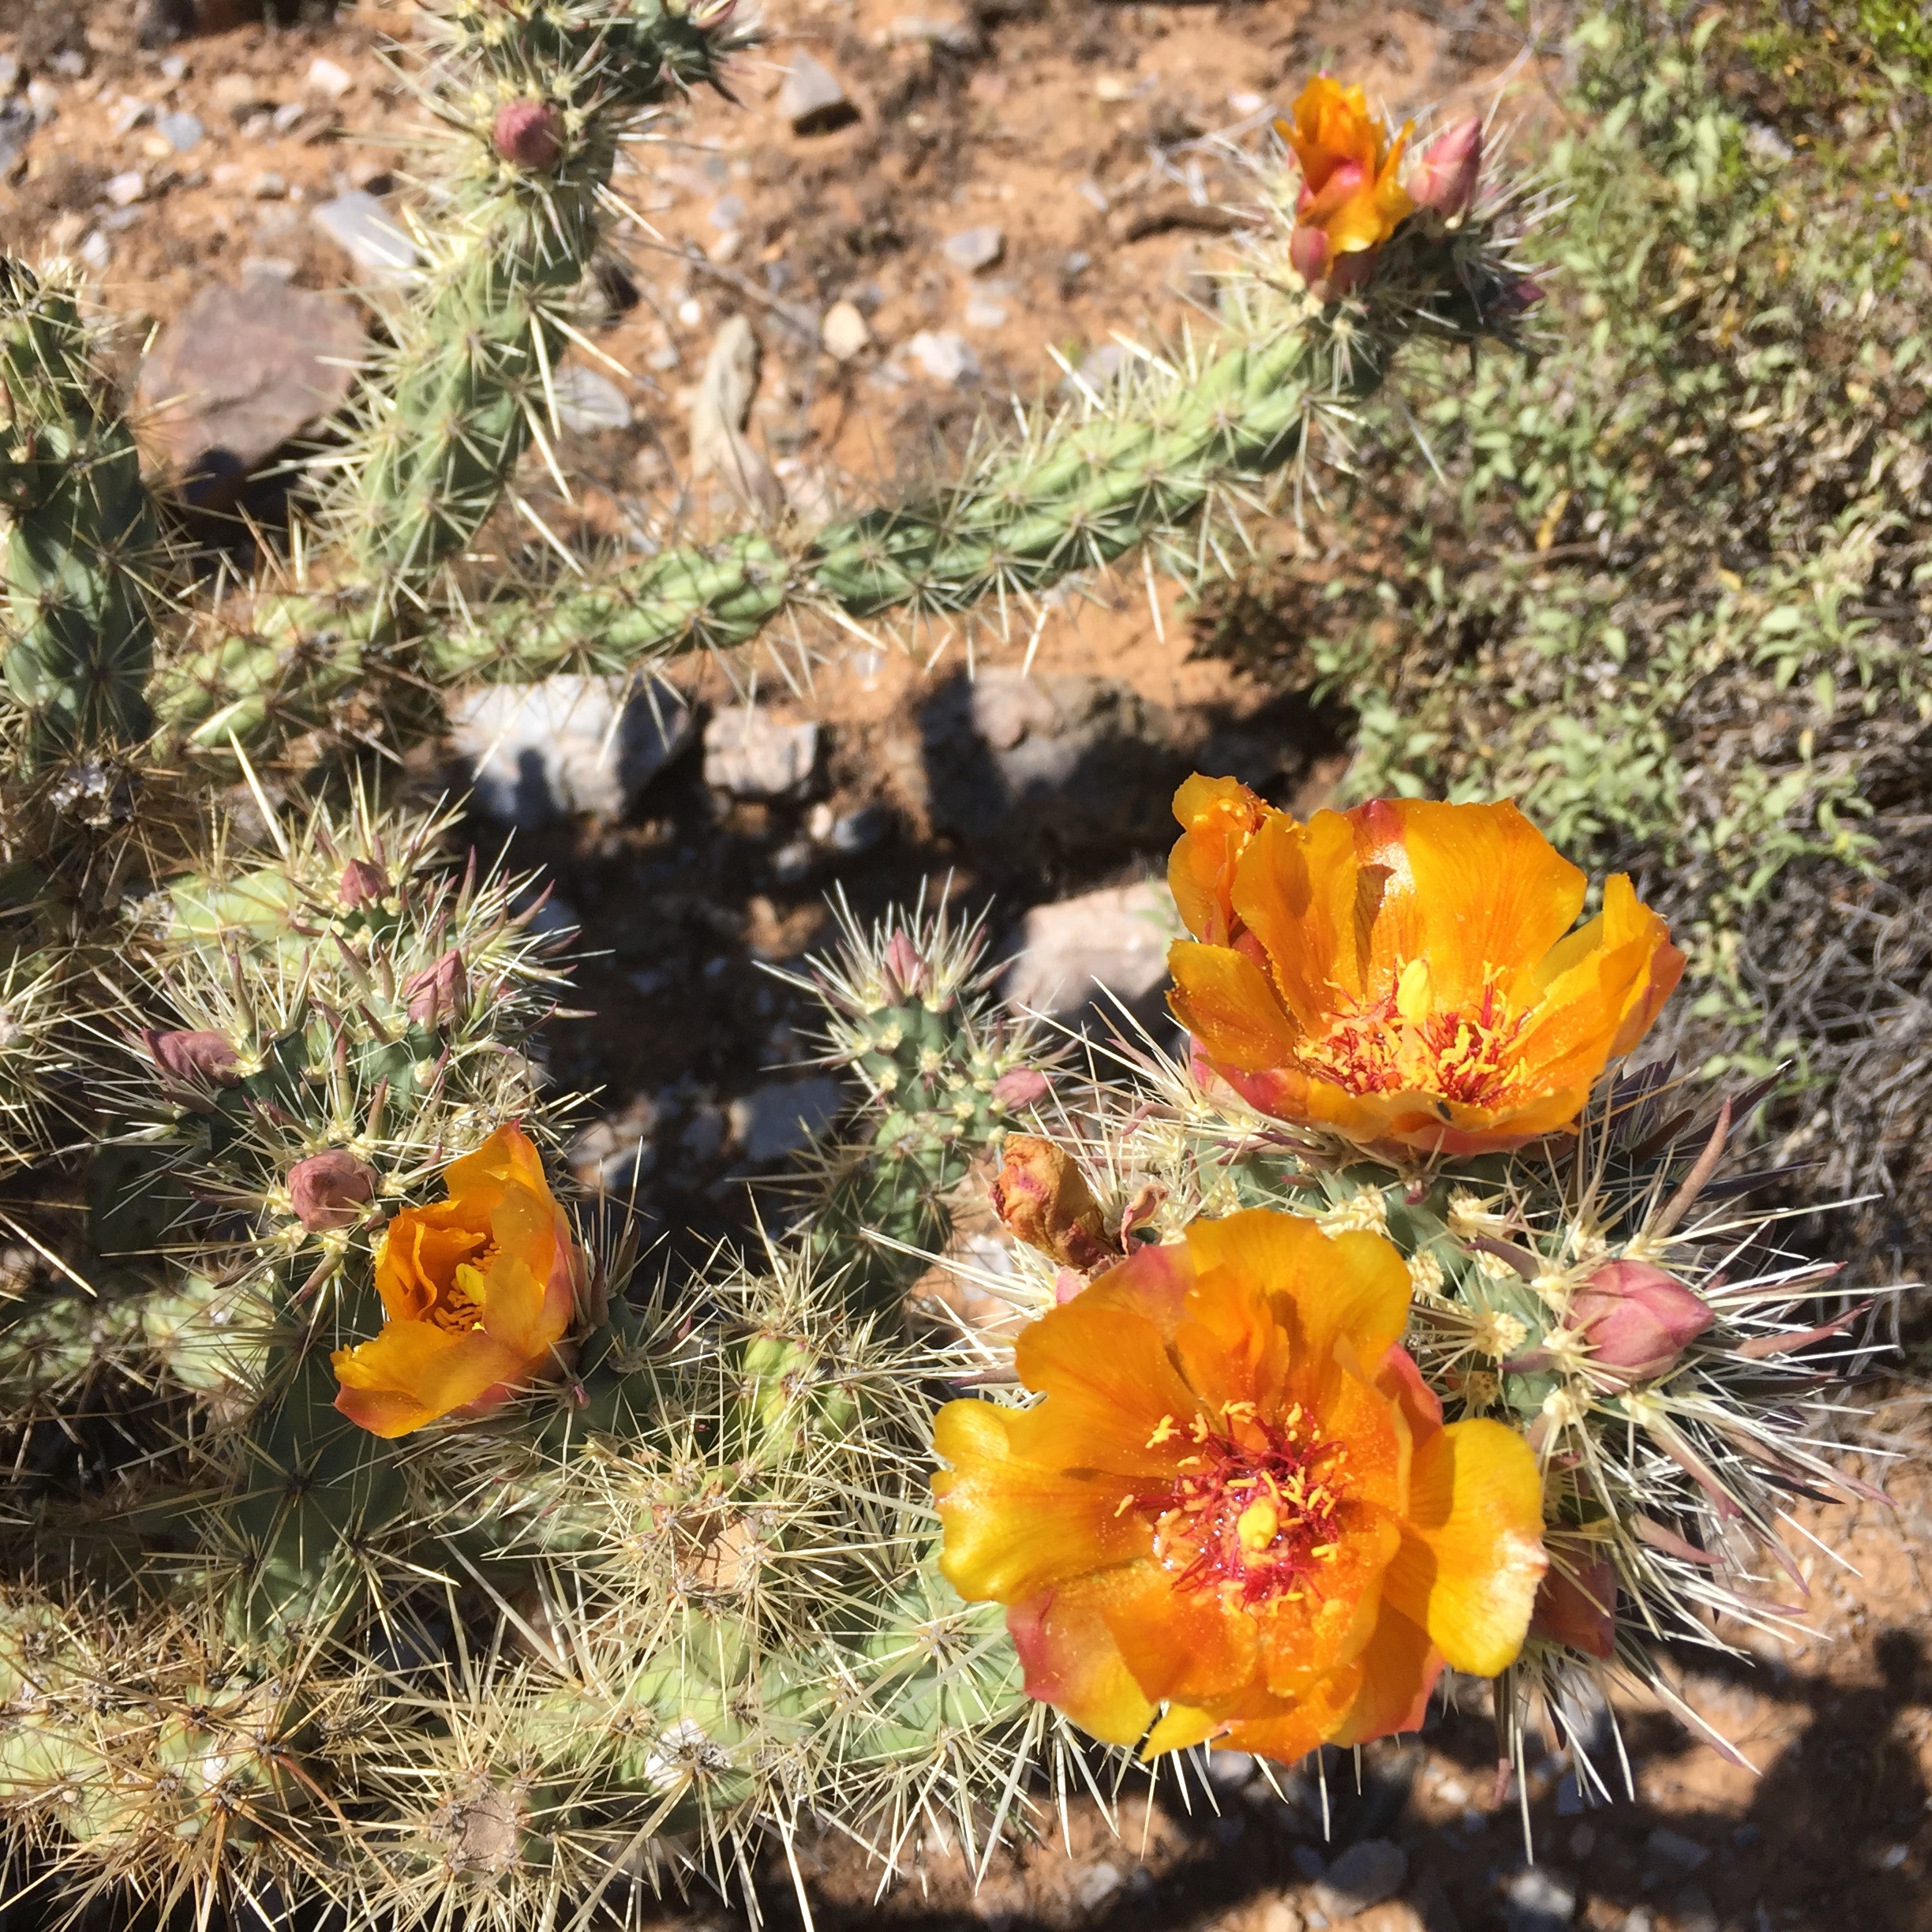
cactus, plant, desert, flower, produce, autumn, usa, botany, flora, fauna, wildflower, flowers, arizona, thorns, flowering plant, prickly pear, land plant